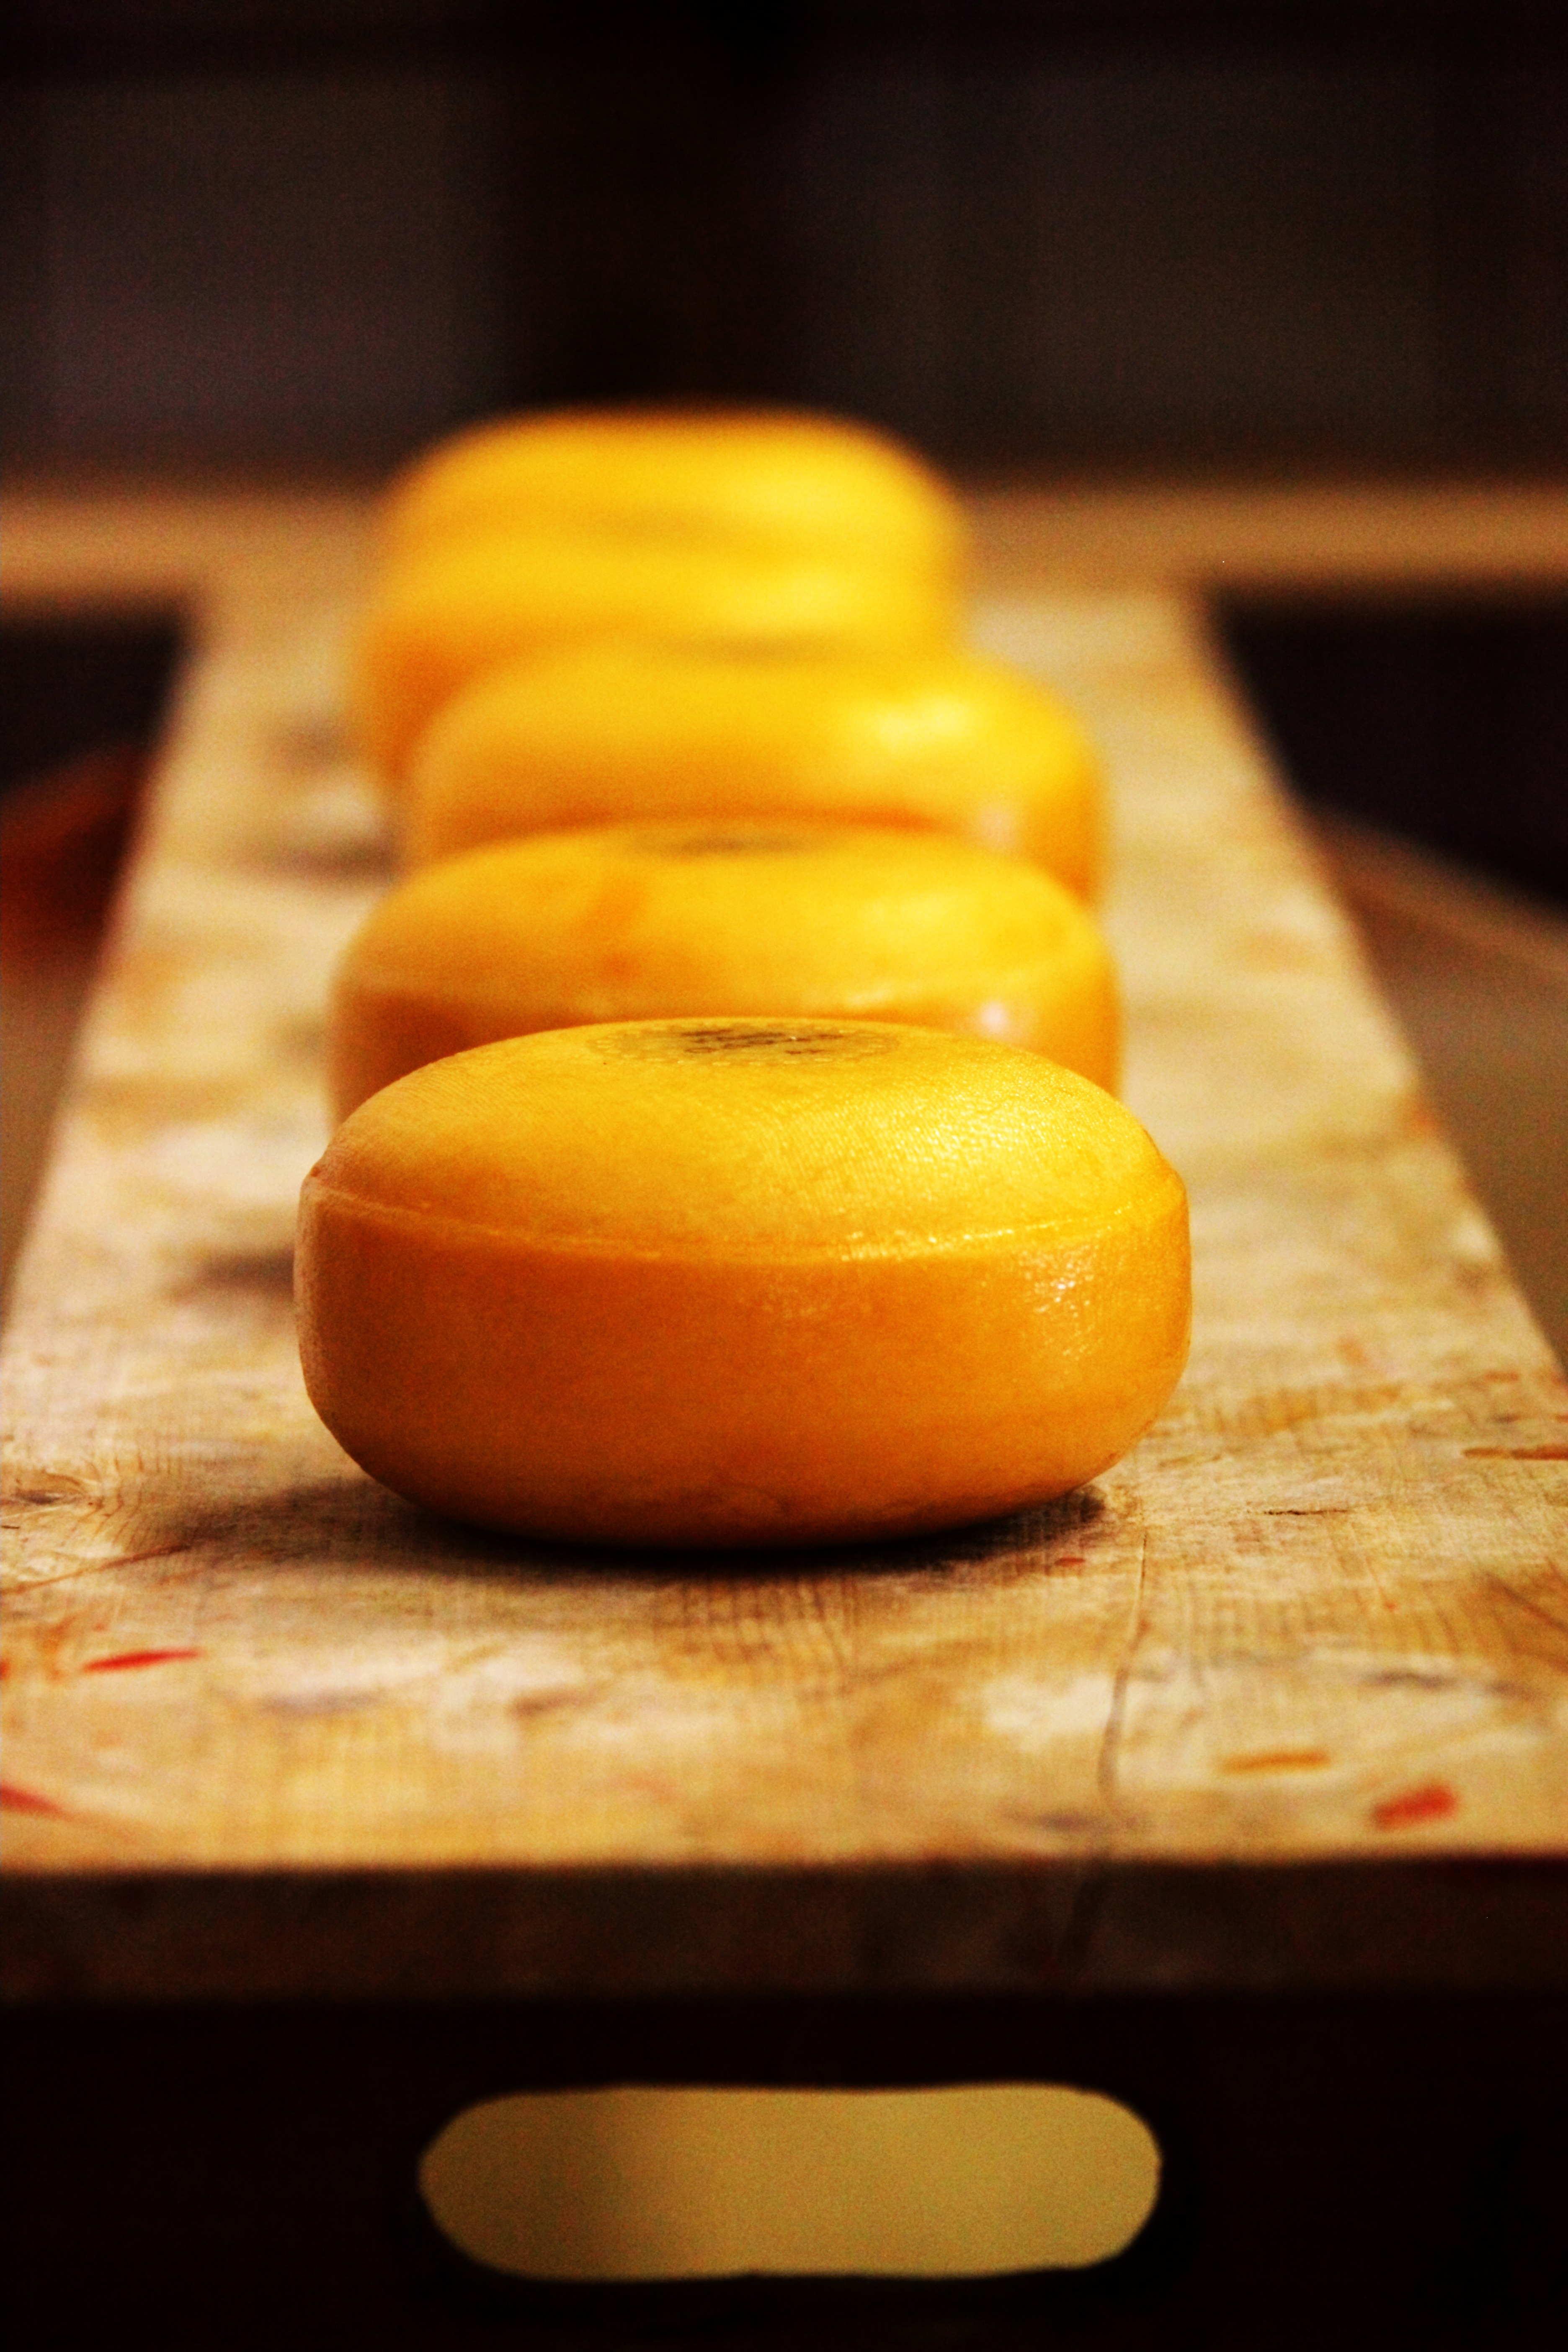
desk, plant, bench, wheel, fruit, round, orange, meal, food, produce, stack, yellow, breakfast, baking, milk, circle, cheese, holland, netherlands, dutch, wheels, large, sweetness, dairy, citrus, oval, flowering plant, edam, land plant